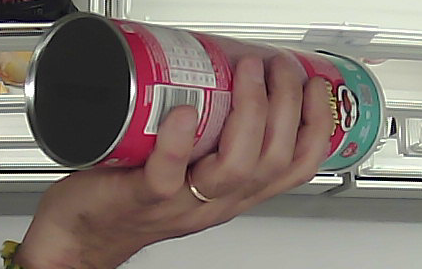
Product: pringles_original